Lyria (band)

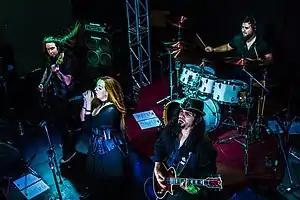
Lyria performing at 2018 Immersion tour.

Lyria is a Brazilian symphonic alternative metal band from Rio de Janeiro founded by the mezzo-soprano and songwriter Aline Happ in 2012.